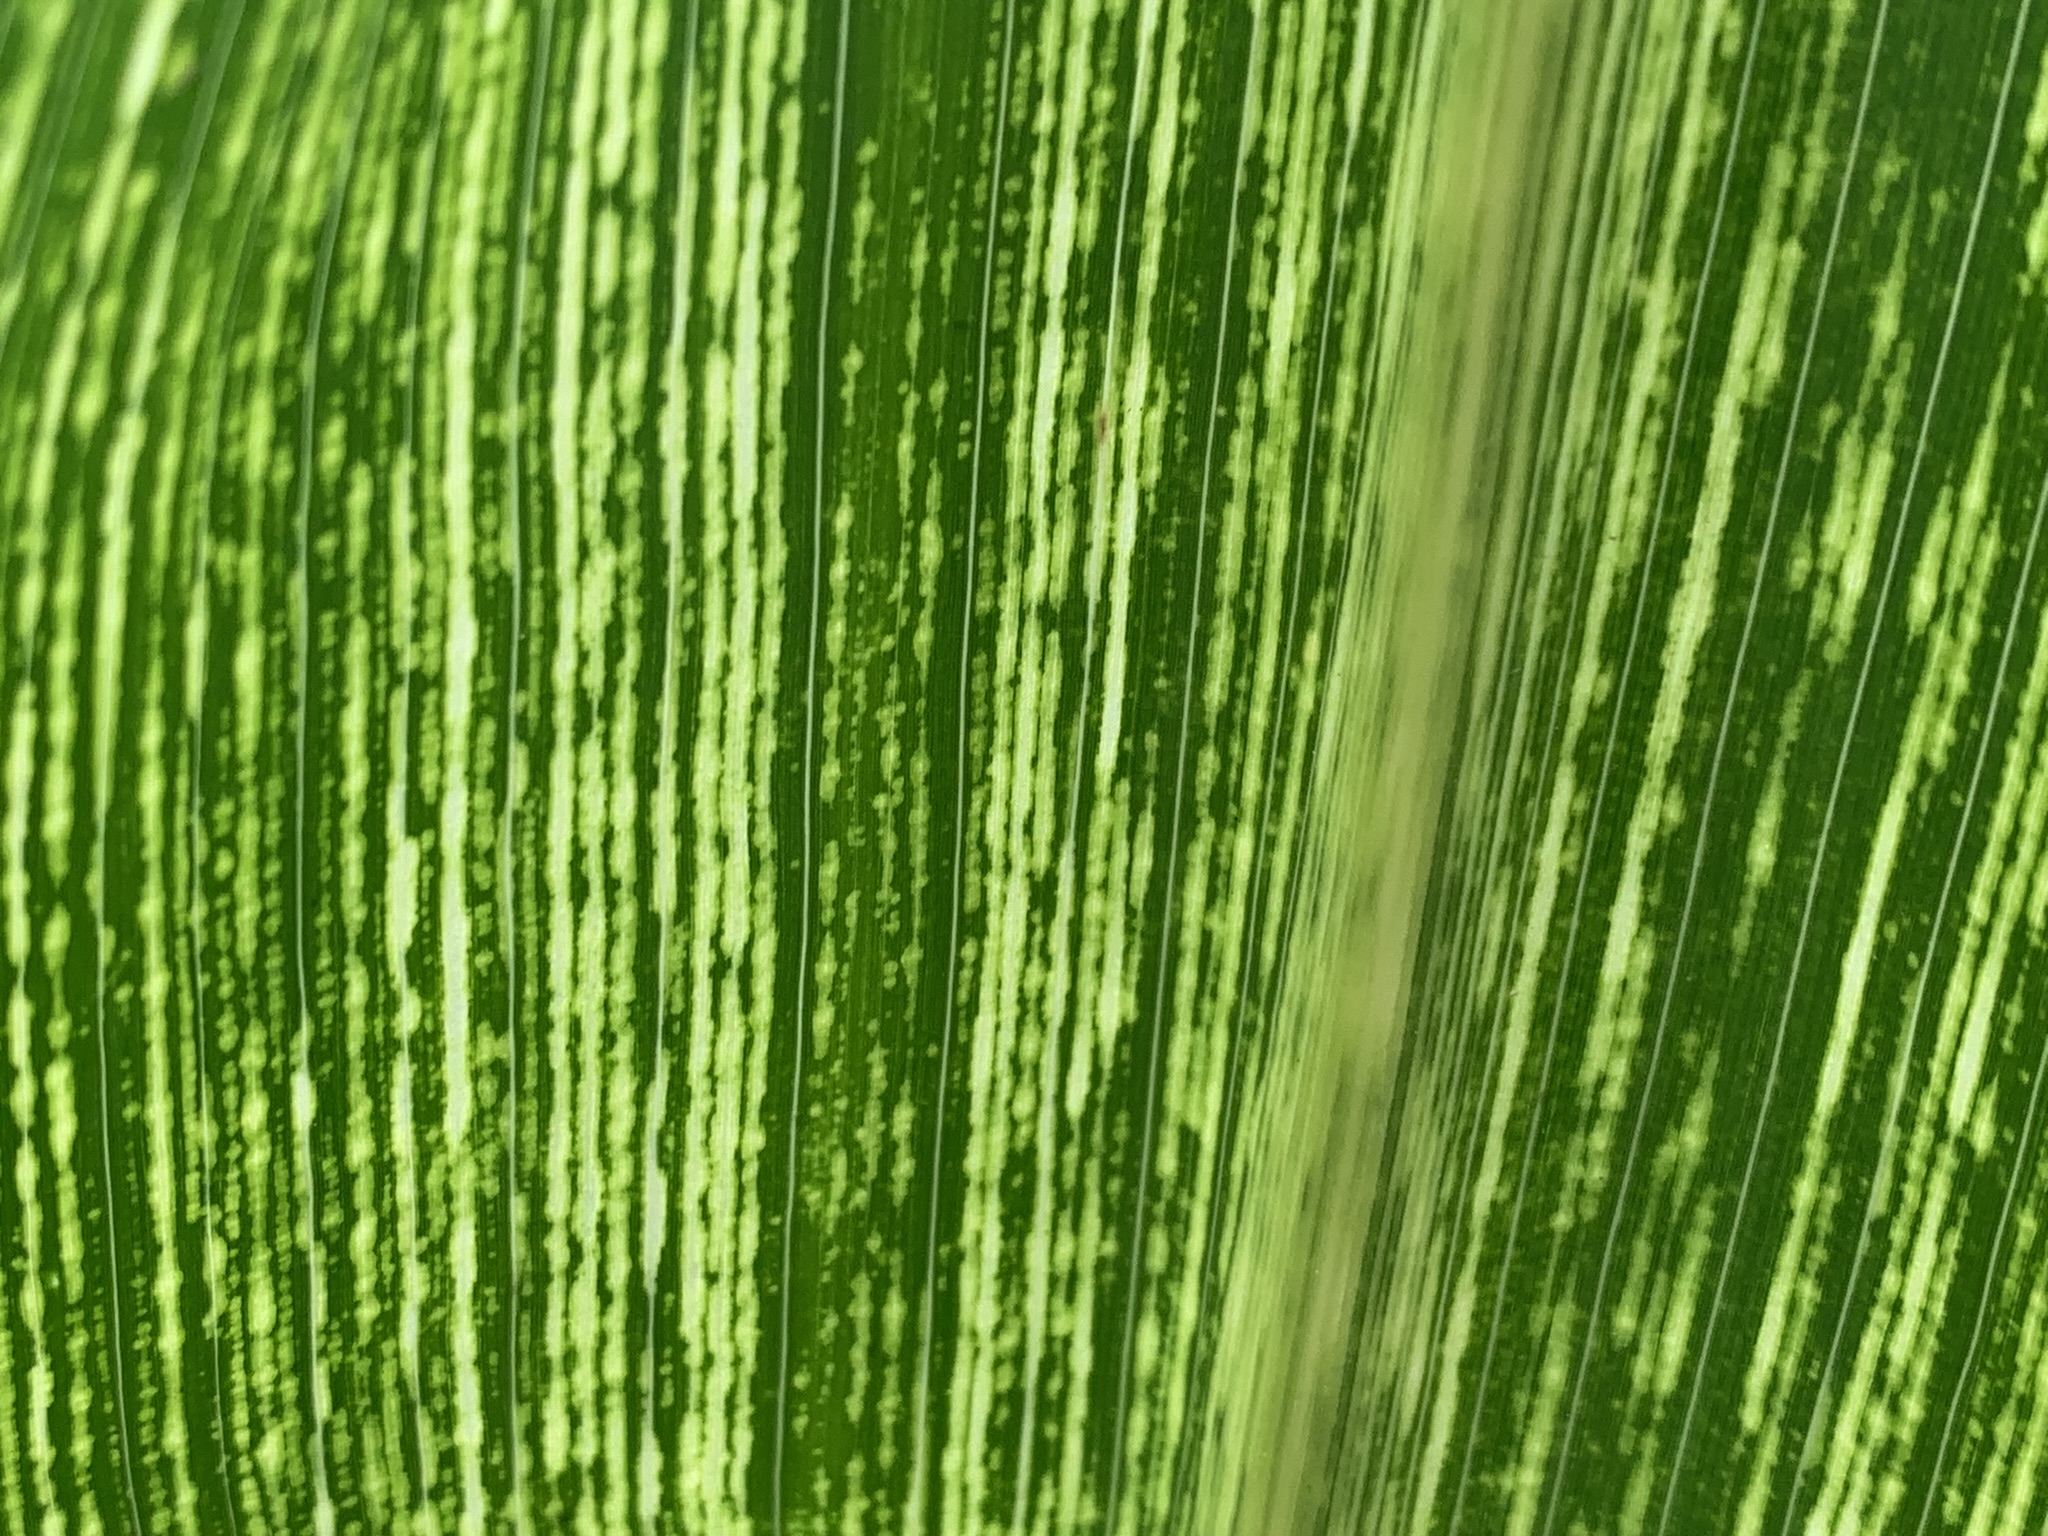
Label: MSV